Mark Lowcock

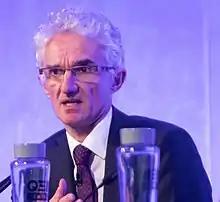
Lowcock in 2018

Sir Mark Andrew Lowcock (born 25 July 1962) served as the United Nations Under-Secretary-General for Humanitarian Affairs and Emergency Relief Coordinator (the head of the United Nations Office for the Coordination of Humanitarian Affairs) between 2017 and 2021. Prior to his appointment by United Nations Secretary-General António Guterres on 12 May 2017, Lowcock was the Permanent Secretary of the Department for International Development (DFID) from June 2011 to September 2017.